History of the 101st Airborne Division

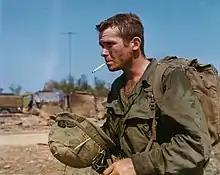
Private Chale after an all-night ambush patrol.

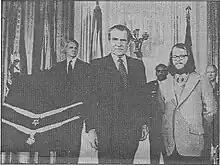
Kenny Kays receives the Medal of Honor from Richard Nixon

During the 23-day siege, 75 US servicemen were killed in action, including 2nd Battalion, 506th Infantry commanding officer Colonel Andre Lucas, who was posthumously awarded the Medal of Honor, and 1st Lt. Bob Kalsu, one of the few American professional athletes to be killed during the war. During the entire battle (including the siege), 250 members of the division were killed.